Jaime Siaj

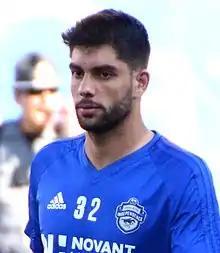
Siaj with Charlotte Independence in 2017

Jaime Mohamad Fathi Ashor Siaj Romero (born 16 December 1995) is a professional footballer who plays as a forward for Al-Faisaly in the Jordanian Pro League. Born in Spain, Siaj represented Jordan internationally in 2018.